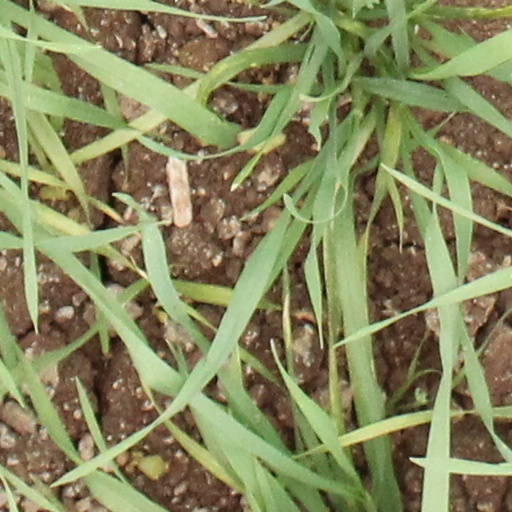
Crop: wheat